1988 24 Hours of Le Mans

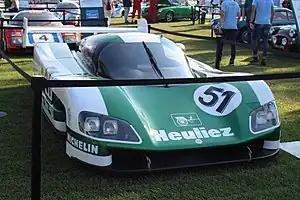
WM P88

At the start of the year, Mercedes-Benz formally returned to motor-racing, in partnership with the Sauber team. The C9 design of Leo Ress got a major development, fine-tuning its aerodynamics and airflow with the new regulations. The refined 5.0-litre twin-turbo M117 engine could now put out well over 700 bhp. As a works project, a full team of engineers and personnel joined the pit-crew under new team manager Dave Price. The effects were immediate with strong results in the opening races from the improved reliability, including a victory at Jerez.